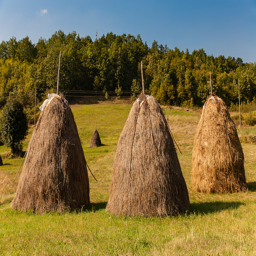
person stacks in the countryside around a city .